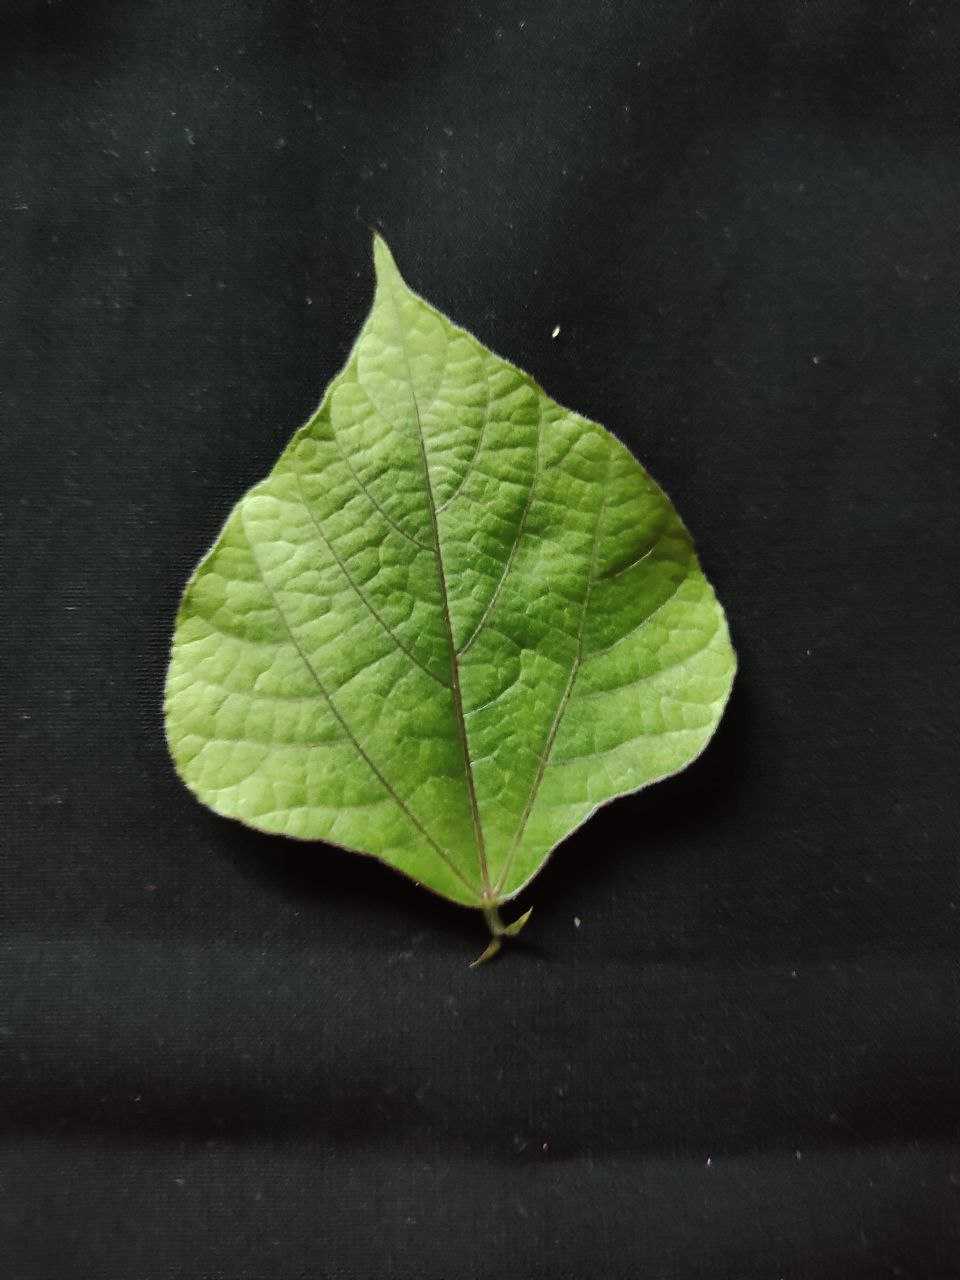
Crop: bean
Leaf condition: Fresh Leaf